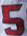
Number: 5